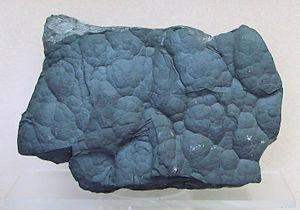
L'arsenic est l'élément chimique de numéro atomique 33, noté par le symbole As. Le corps simple correspondant est un solide cristallin argenté.